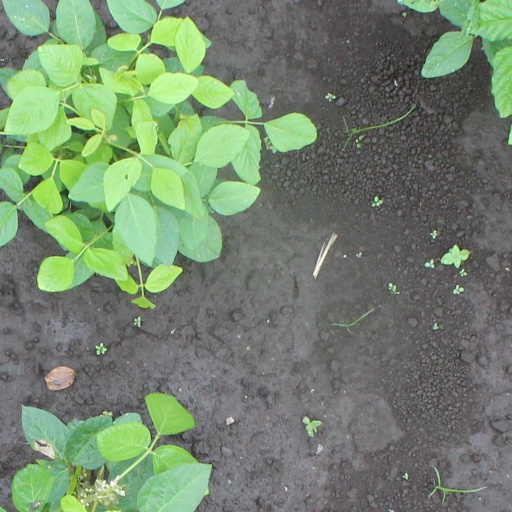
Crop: soybean